Libby Schaaf

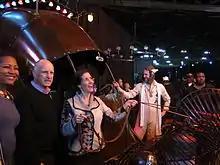
Oakland Mayor Libby Schaaf with California governor Jerry Brown at Schaaf's inaugural celebration (pictured with the art car, the Golden Mean).

In the race for Oakland mayor, Schaaf was endorsed by Governor of California Jerry Brown and US Senator Barbara Boxer. Schaaf triumphed over incumbent mayor Jean Quan and several other candidates in November 2014.